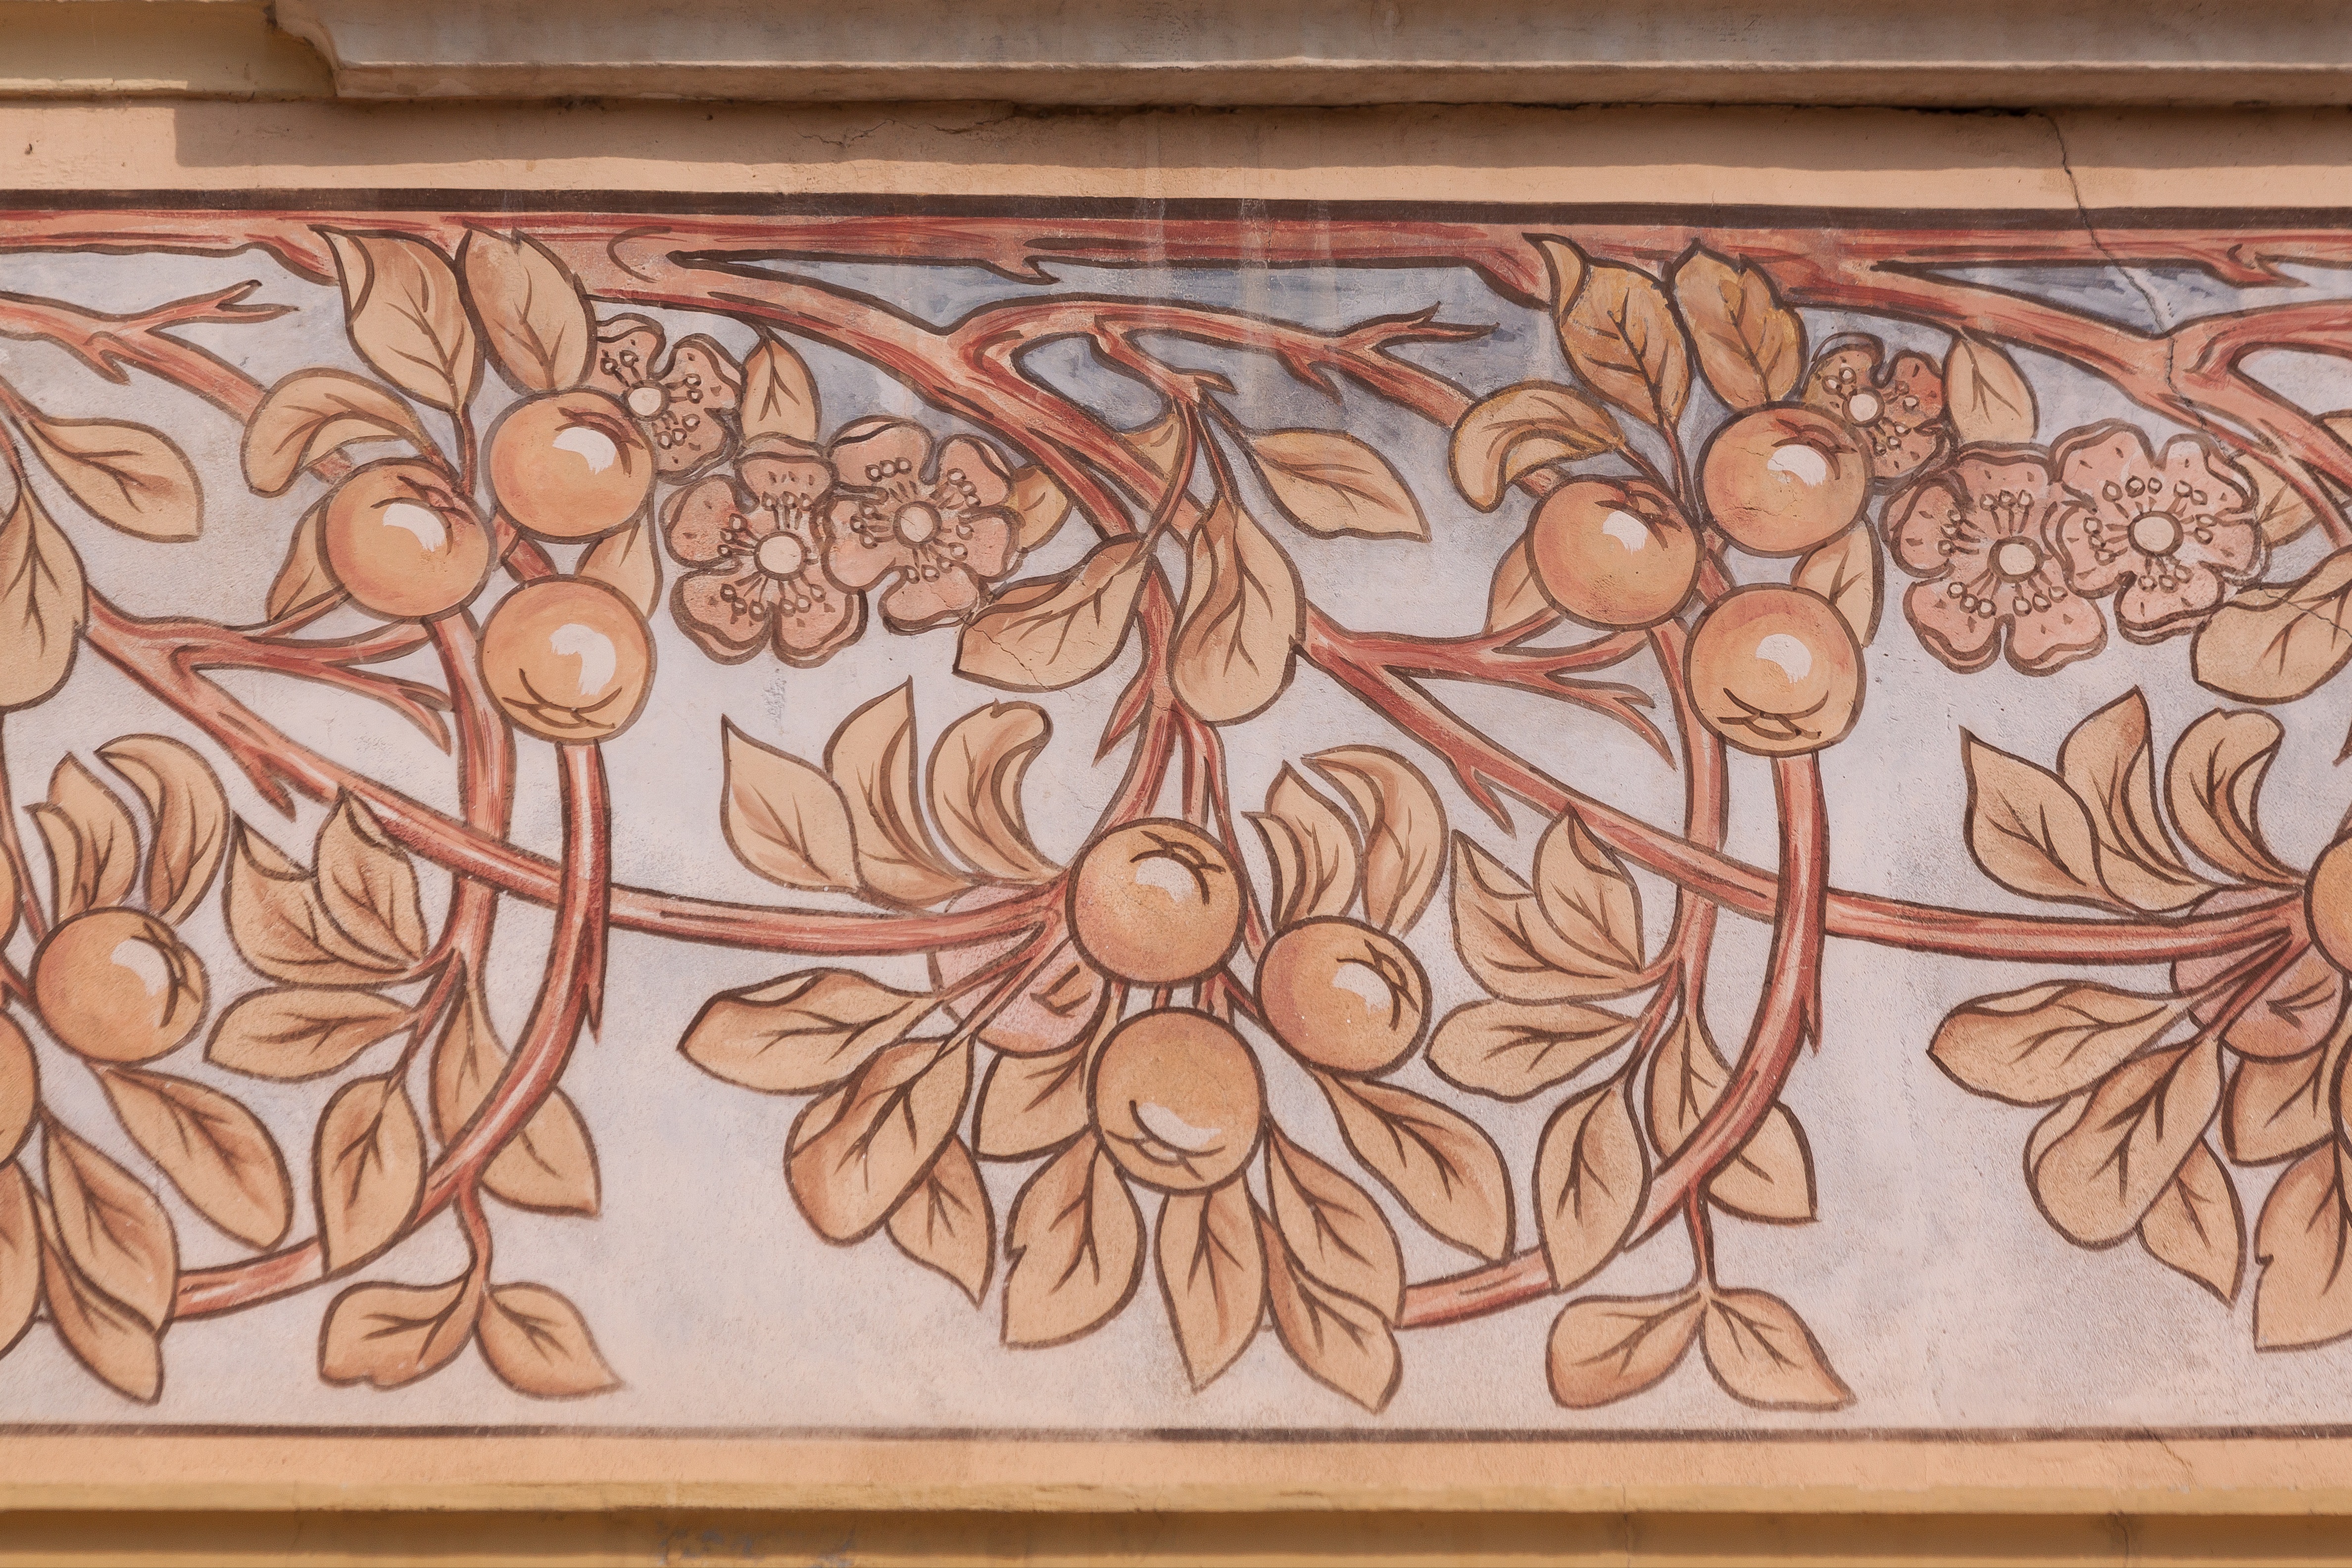
blossom, wood, fruit, villa, bloom, building, orange, material, painting, ornament, art, sketch, drawing, frieze, mural, detail, carving, trentino, relief, mori, town home